2008–2009 Chile listeriosis outbreak

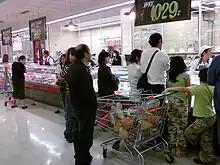
In 2009, the "cecina" trade suffered a drop in sales, which even affected companies without a "listeria" outbreak.

During the first half of 2008, the number of cases studied by health centers and medical institutions in the Santiago Metropolitan Region quadrupled compared to previous years, with a particular increase in the disease in pregnant patients.